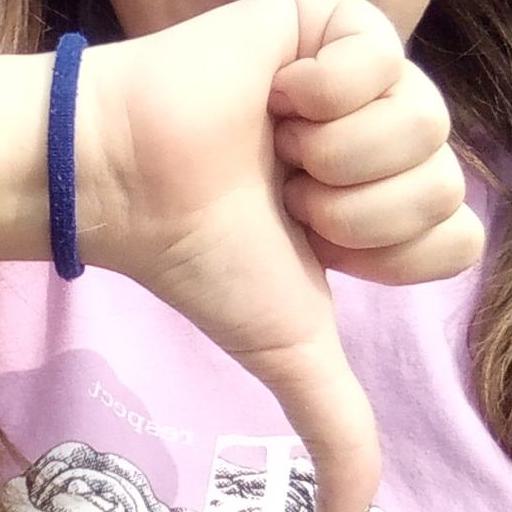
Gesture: dislike